Guihulngan

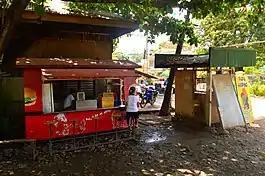
A streetcorner in downtown Guihulngan

On July 14, 2007, Guihulngan becomes a city in the province of Negros Oriental through ratification of Republic Act 9409 which was approved last March 24.